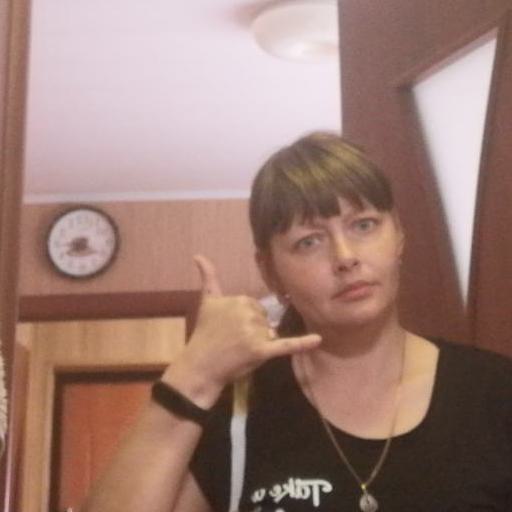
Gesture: call